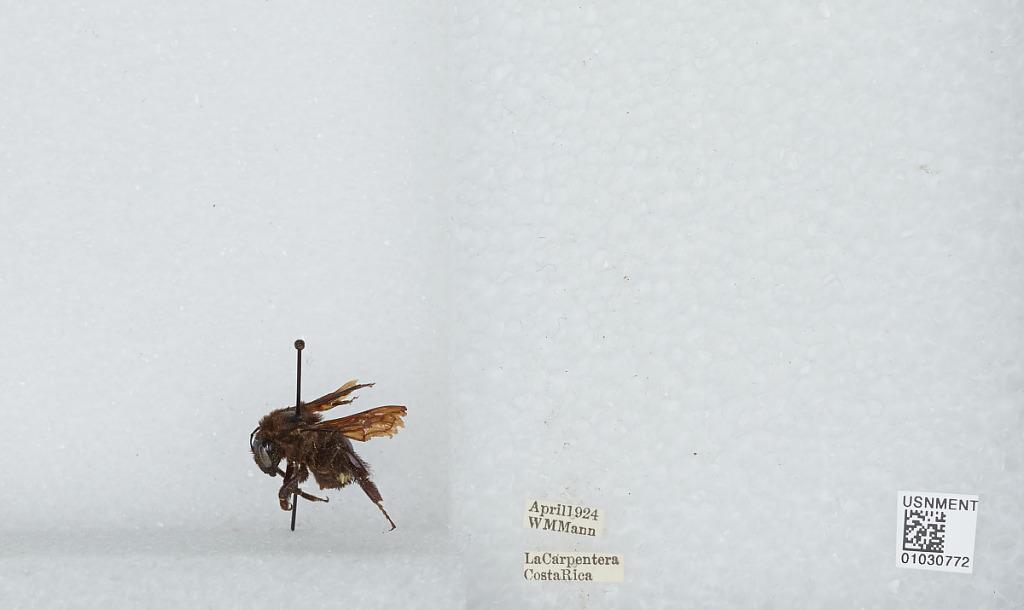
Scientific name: Bombus (Pyrobombus) mixtus Cresson
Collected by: W. Mann
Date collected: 1924-4-
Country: Costa Rica
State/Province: Cartago